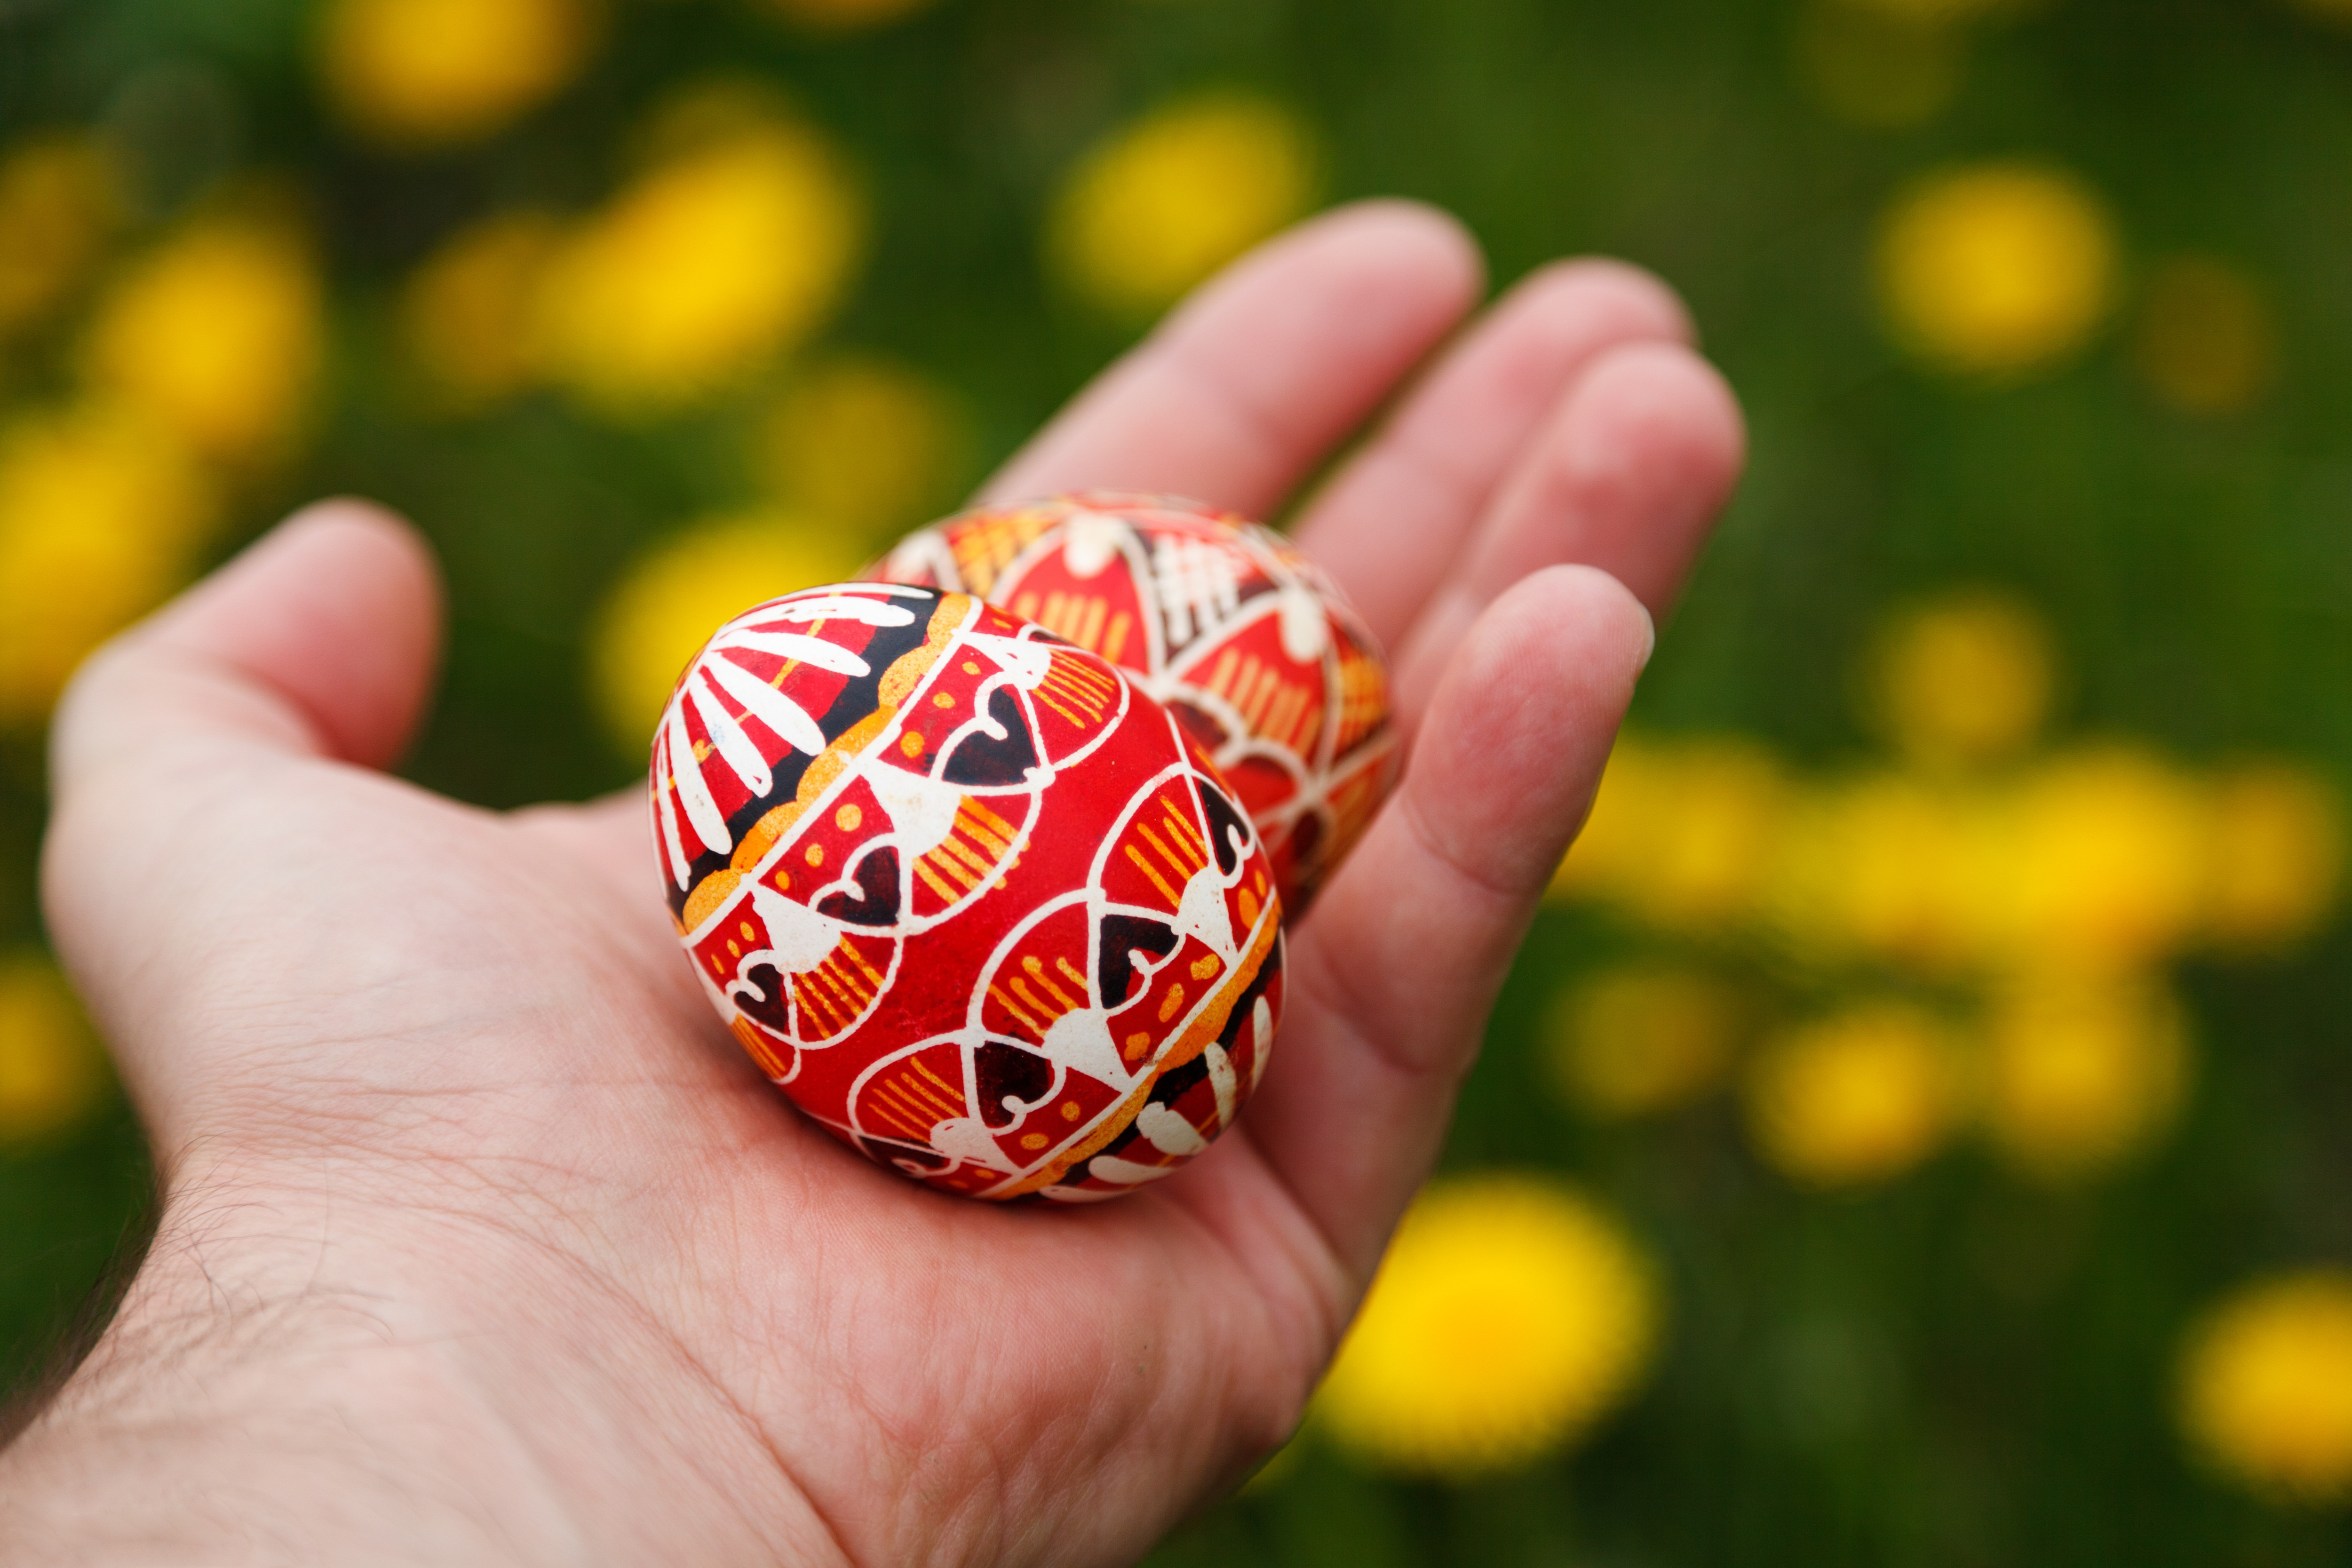
hand, man, flower, decoration, food, green, red, palm, holiday, paint, colorful, yellow, holding, egg, close up, carrying, easter, decorated, traditional, macro photography, easter egg